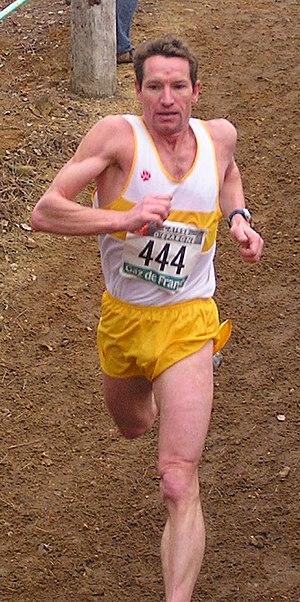
Cross-country
Christophe Ruer, né le 3 juillet 1965 à Nantes et décédé le 27 juillet 2007 à Port-Saint-Père, était un athlète français dans la discipline du pentathlon moderne. Il était marié et père de trois enfants.